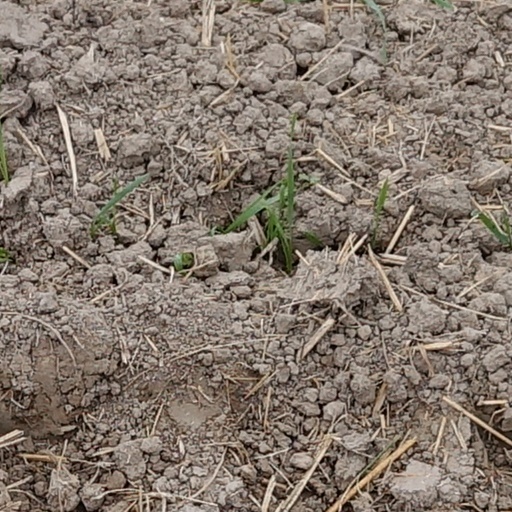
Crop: wheat